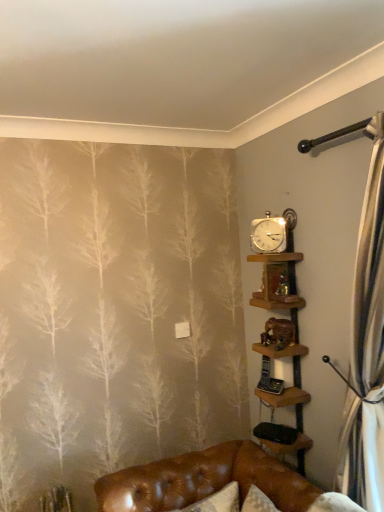
Question: From a real-world perspective, give me the position of a free point above wooden shelves at upper right, the 1th shelf in the bottom-to-top sequence. Please provide its 2D coordinates.
Answer: [(0.703, 0.494)]